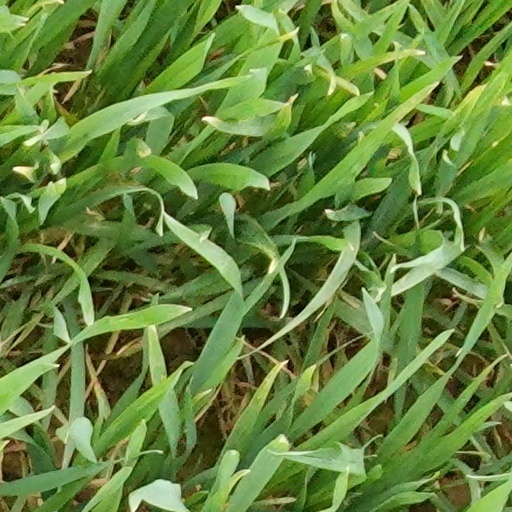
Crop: wheat